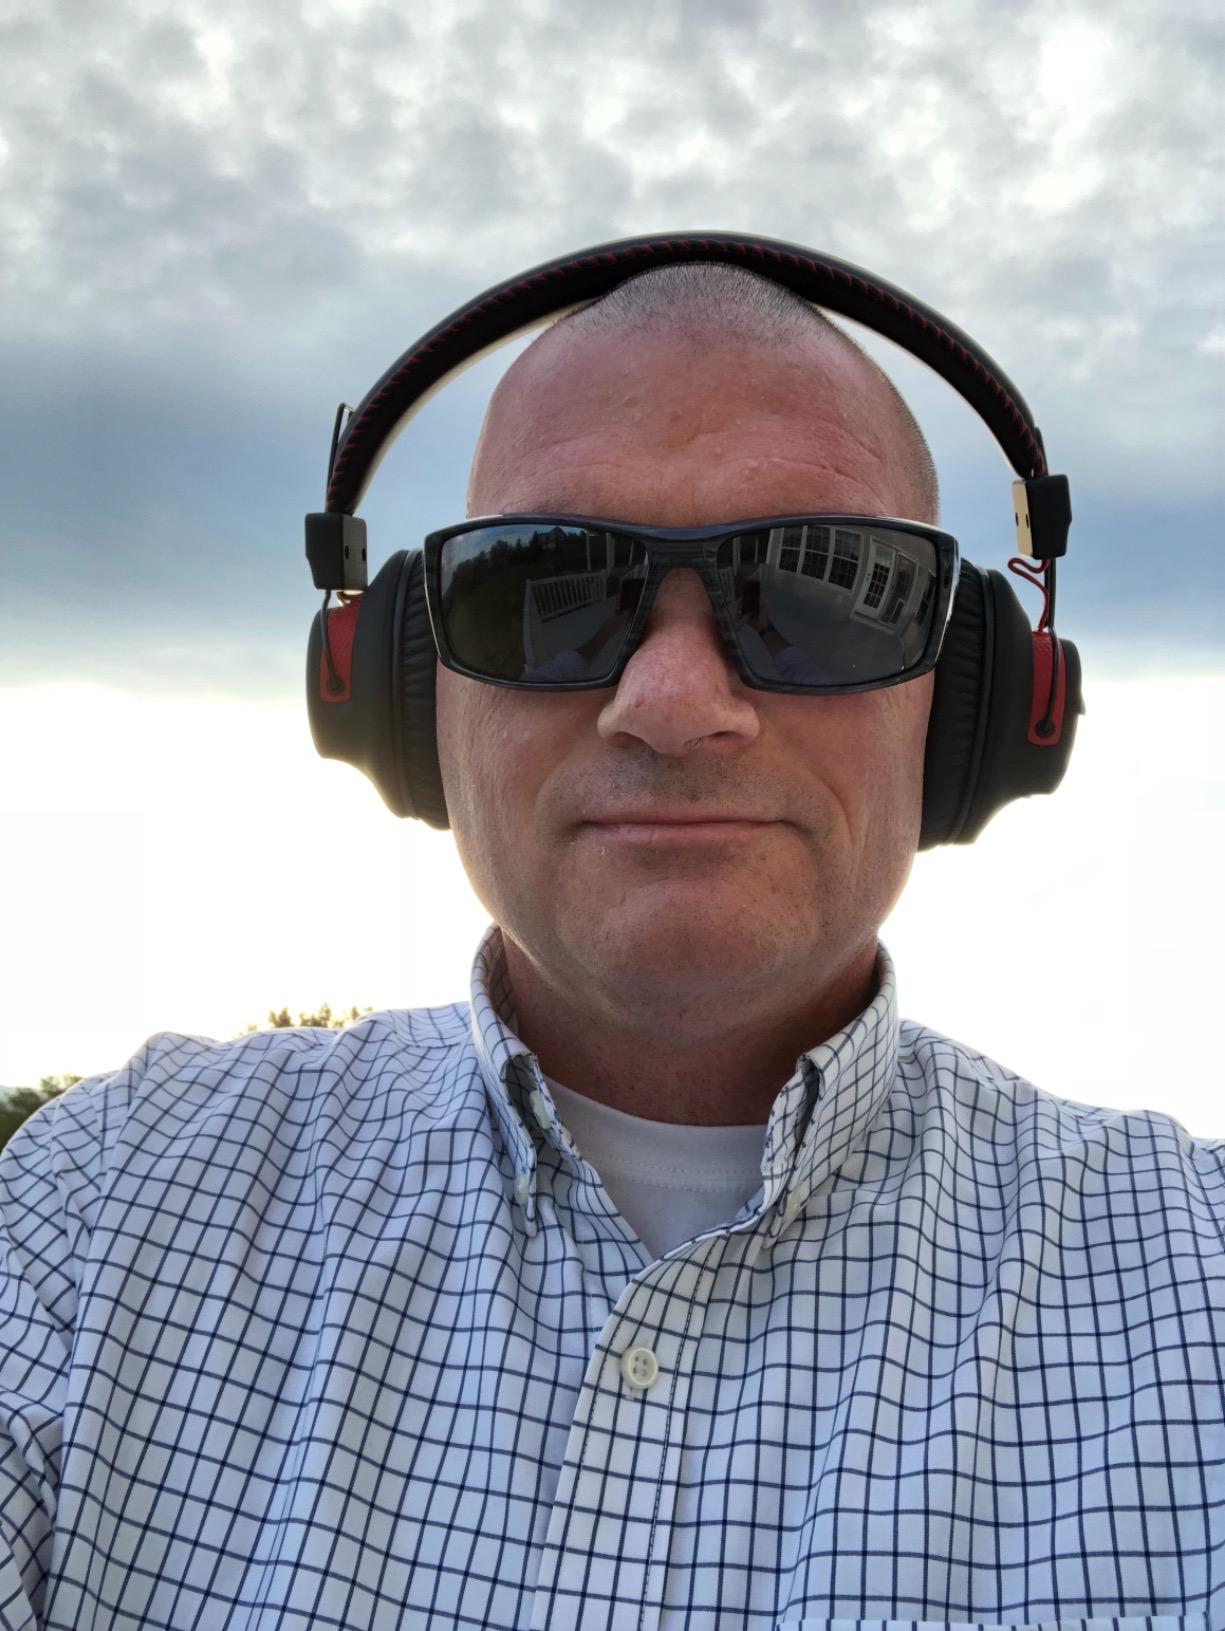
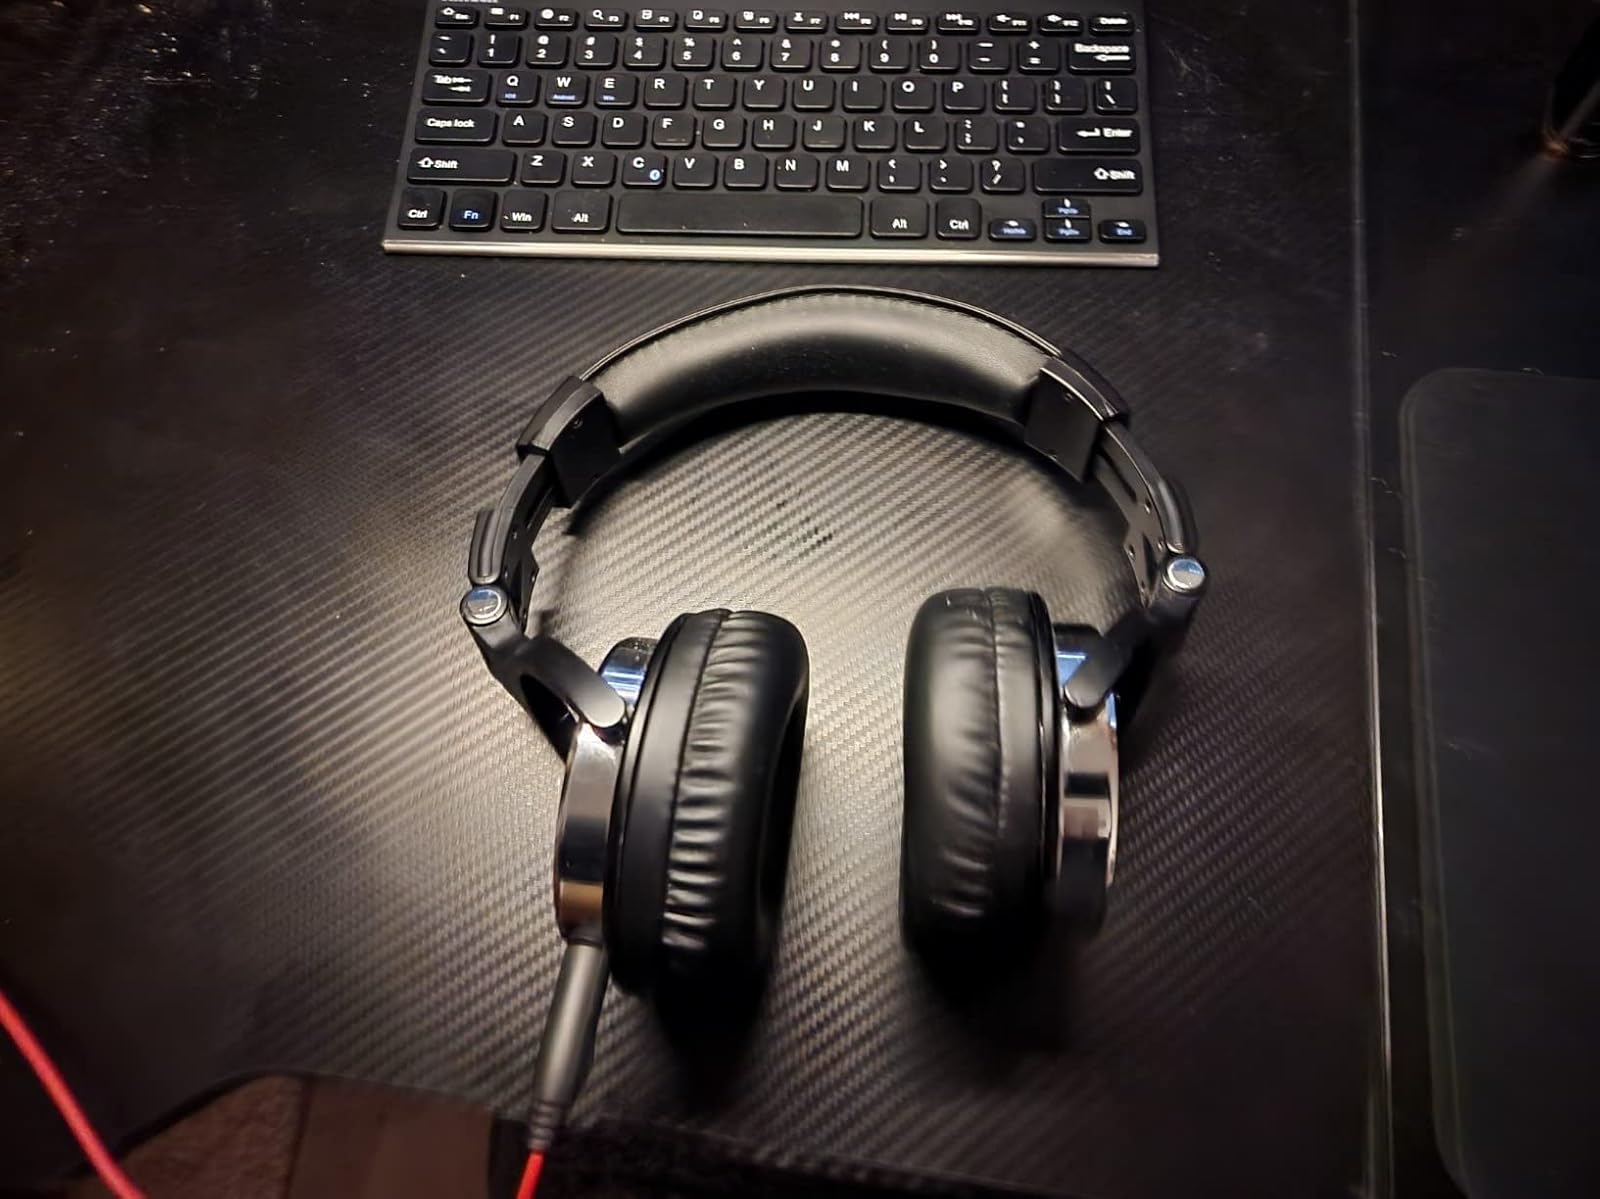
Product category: headphones
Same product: no